FC Groningen

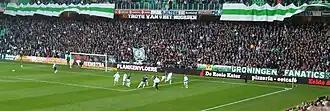
Groningen fans before a match

Shortly after its founding in June 1971, "Nieuwsblad van het Noorden" organised a competition to design a crest for the club. The winning design, submitted by the 21-year-old Reint Rozema, a designer at a local printing house, featured an abstract letter "G" representing Groningen. In 1993, board member and commercial manager Jos Smulders added a Pegasus to the badge to give Groningen a more "dynamic and aggressive" image. However, following criticism from fans and the local press, the Pegasus was removed in 1996 and the original crest was restored.